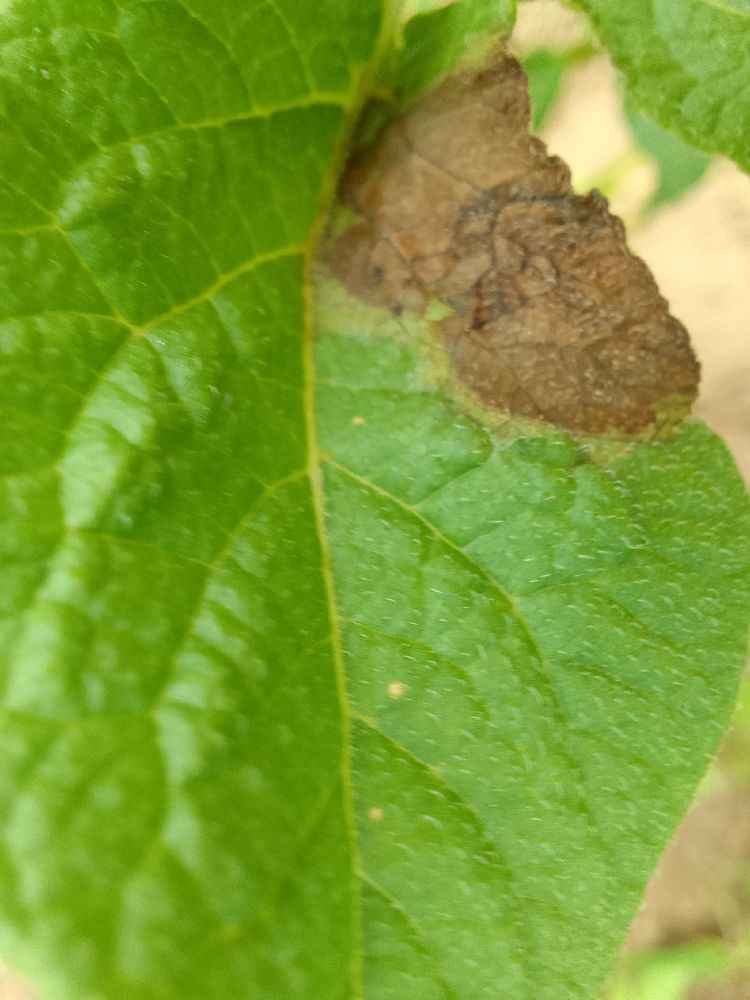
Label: Late blight